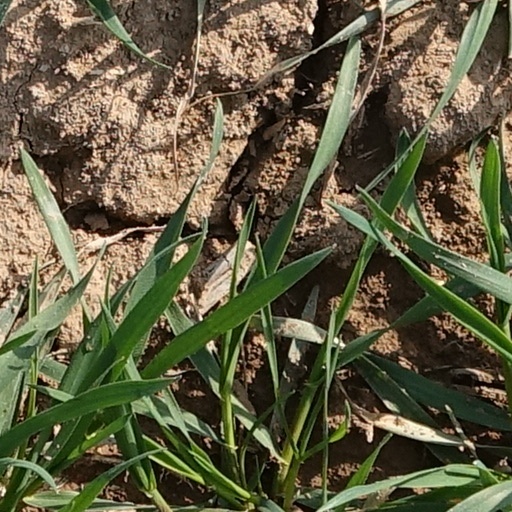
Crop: wheat